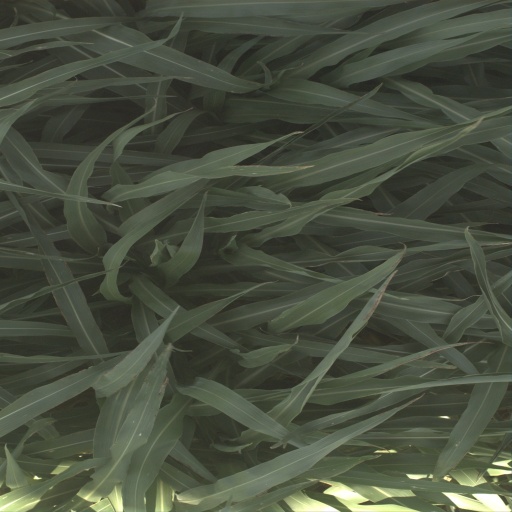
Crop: sorghum